The Early Bird Dood It!

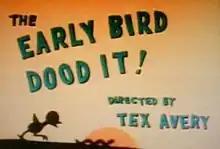
The reissue title card of the cartoon. On the original title card the bird has a tail.

The Early Bird Dood It! is a 1942 MGM cartoon directed by Tex Avery and produced by Fred Quimby. The composer of this cartoon was Scott Bradley.